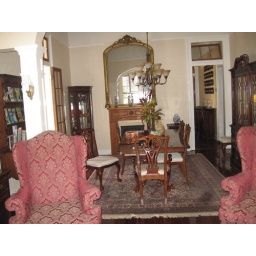
From the living room in to the dinning room you can see the door to the kitchen on the right.